East Village, Manhattan

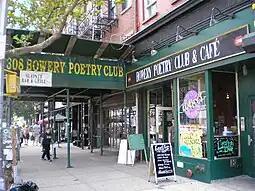
The Bowery Poetry Club

Politically, the East Village is in New York's 7th and 12th congressional districts. It is also in the New York State Senate's 27th and 28th districts, the New York State Assembly's 65th, 66th, and 74th districts, and the New York City Council's 1st and 2nd districts.